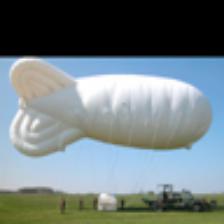
Label: NonHuman